DOS

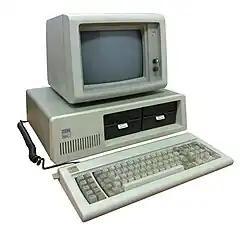
The IBM Personal Computer (IBM 5150 PC)

When IBM introduced the IBM PC, built with the Intel 8088 microprocessor, they needed an operating system. Chairman John Opel had a conversation with fellow United Way National Board Executive Committee member Mary Maxwell Gates, who referred Opel to her son Bill Gates for help with an 8088-compatible build of CP/M. IBM was then sent to Digital Research, and a meeting was set up. However, initial negotiations for the use of CP/M broke down: Digital Research wished to sell CP/M on a royalty basis, while IBM sought a single license, and to change the name to "PC DOS". Digital Research founder Gary Kildall refused, and IBM withdrew.